Traveller Alien Module 2: K'kree

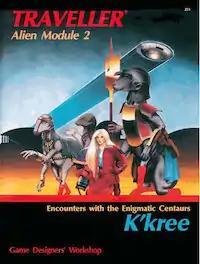
Cover by David Dietrick.

Traveller Alien Module 2: K'kree is a 1984 role-playing game supplement for "Traveller", written by J. Andrew Keith and Loren K. Wiseman, cover by David Dietrick, and published by Game Designers' Workshop. Part of the classic "Traveller" Alien Modules series.